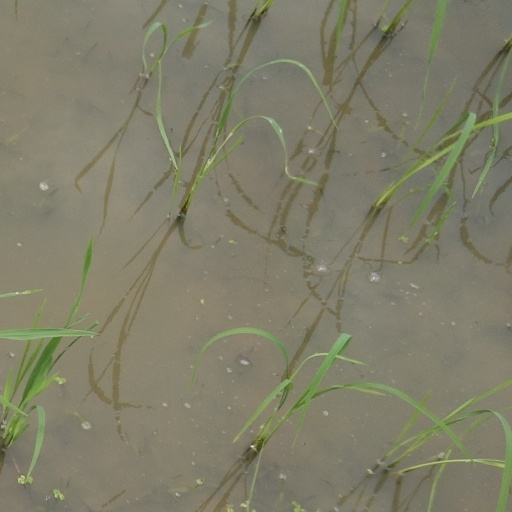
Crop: rice